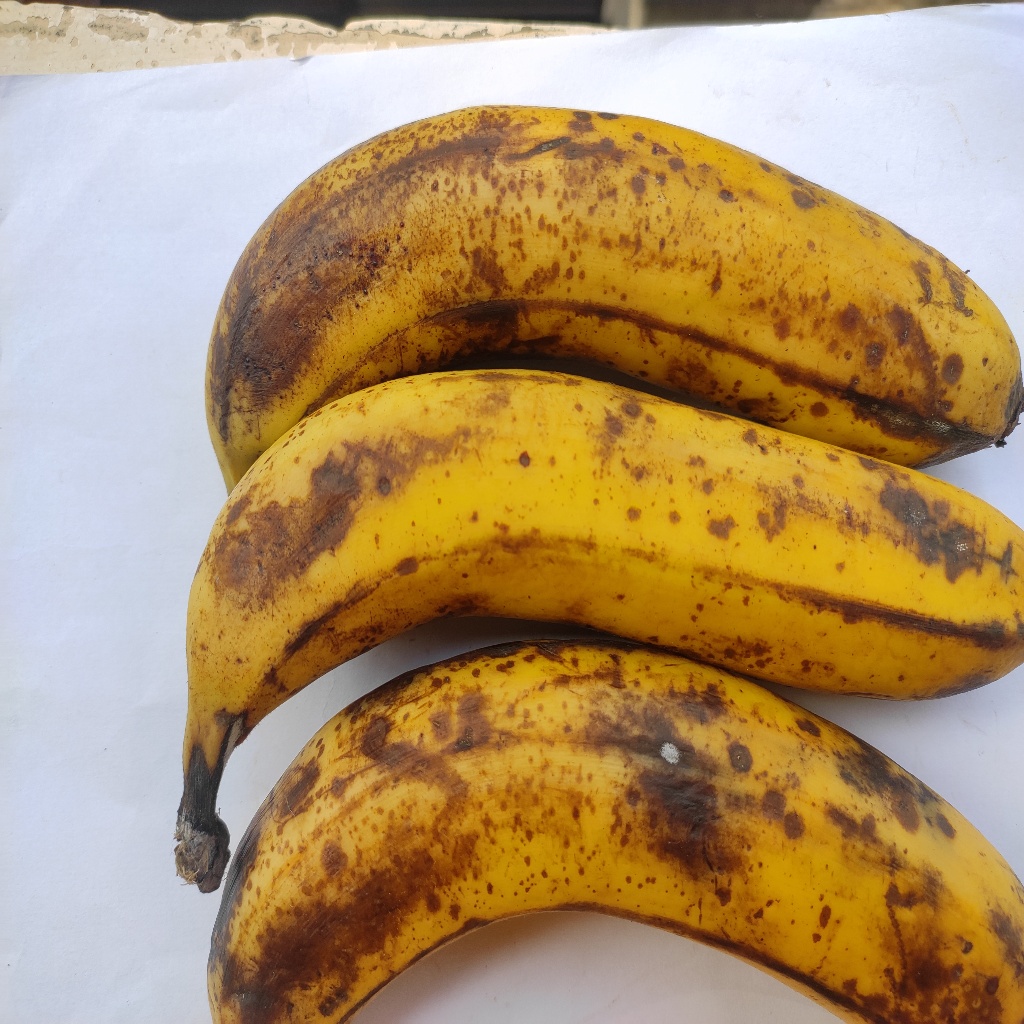
Crop: banana
Quality class: Defect